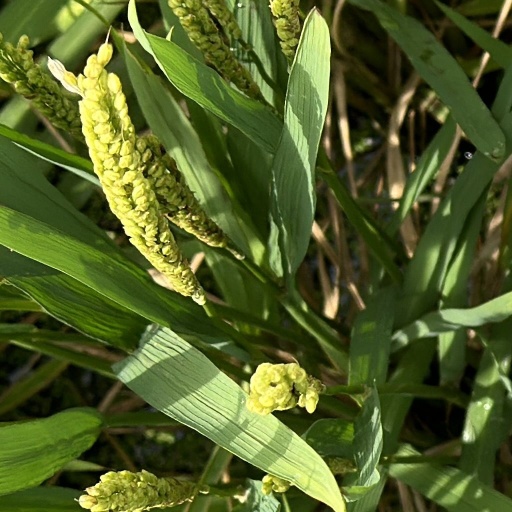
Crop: rice